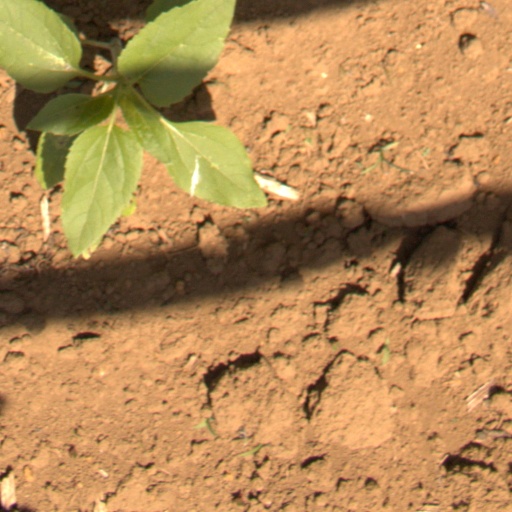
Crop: Jerusalem artichoke